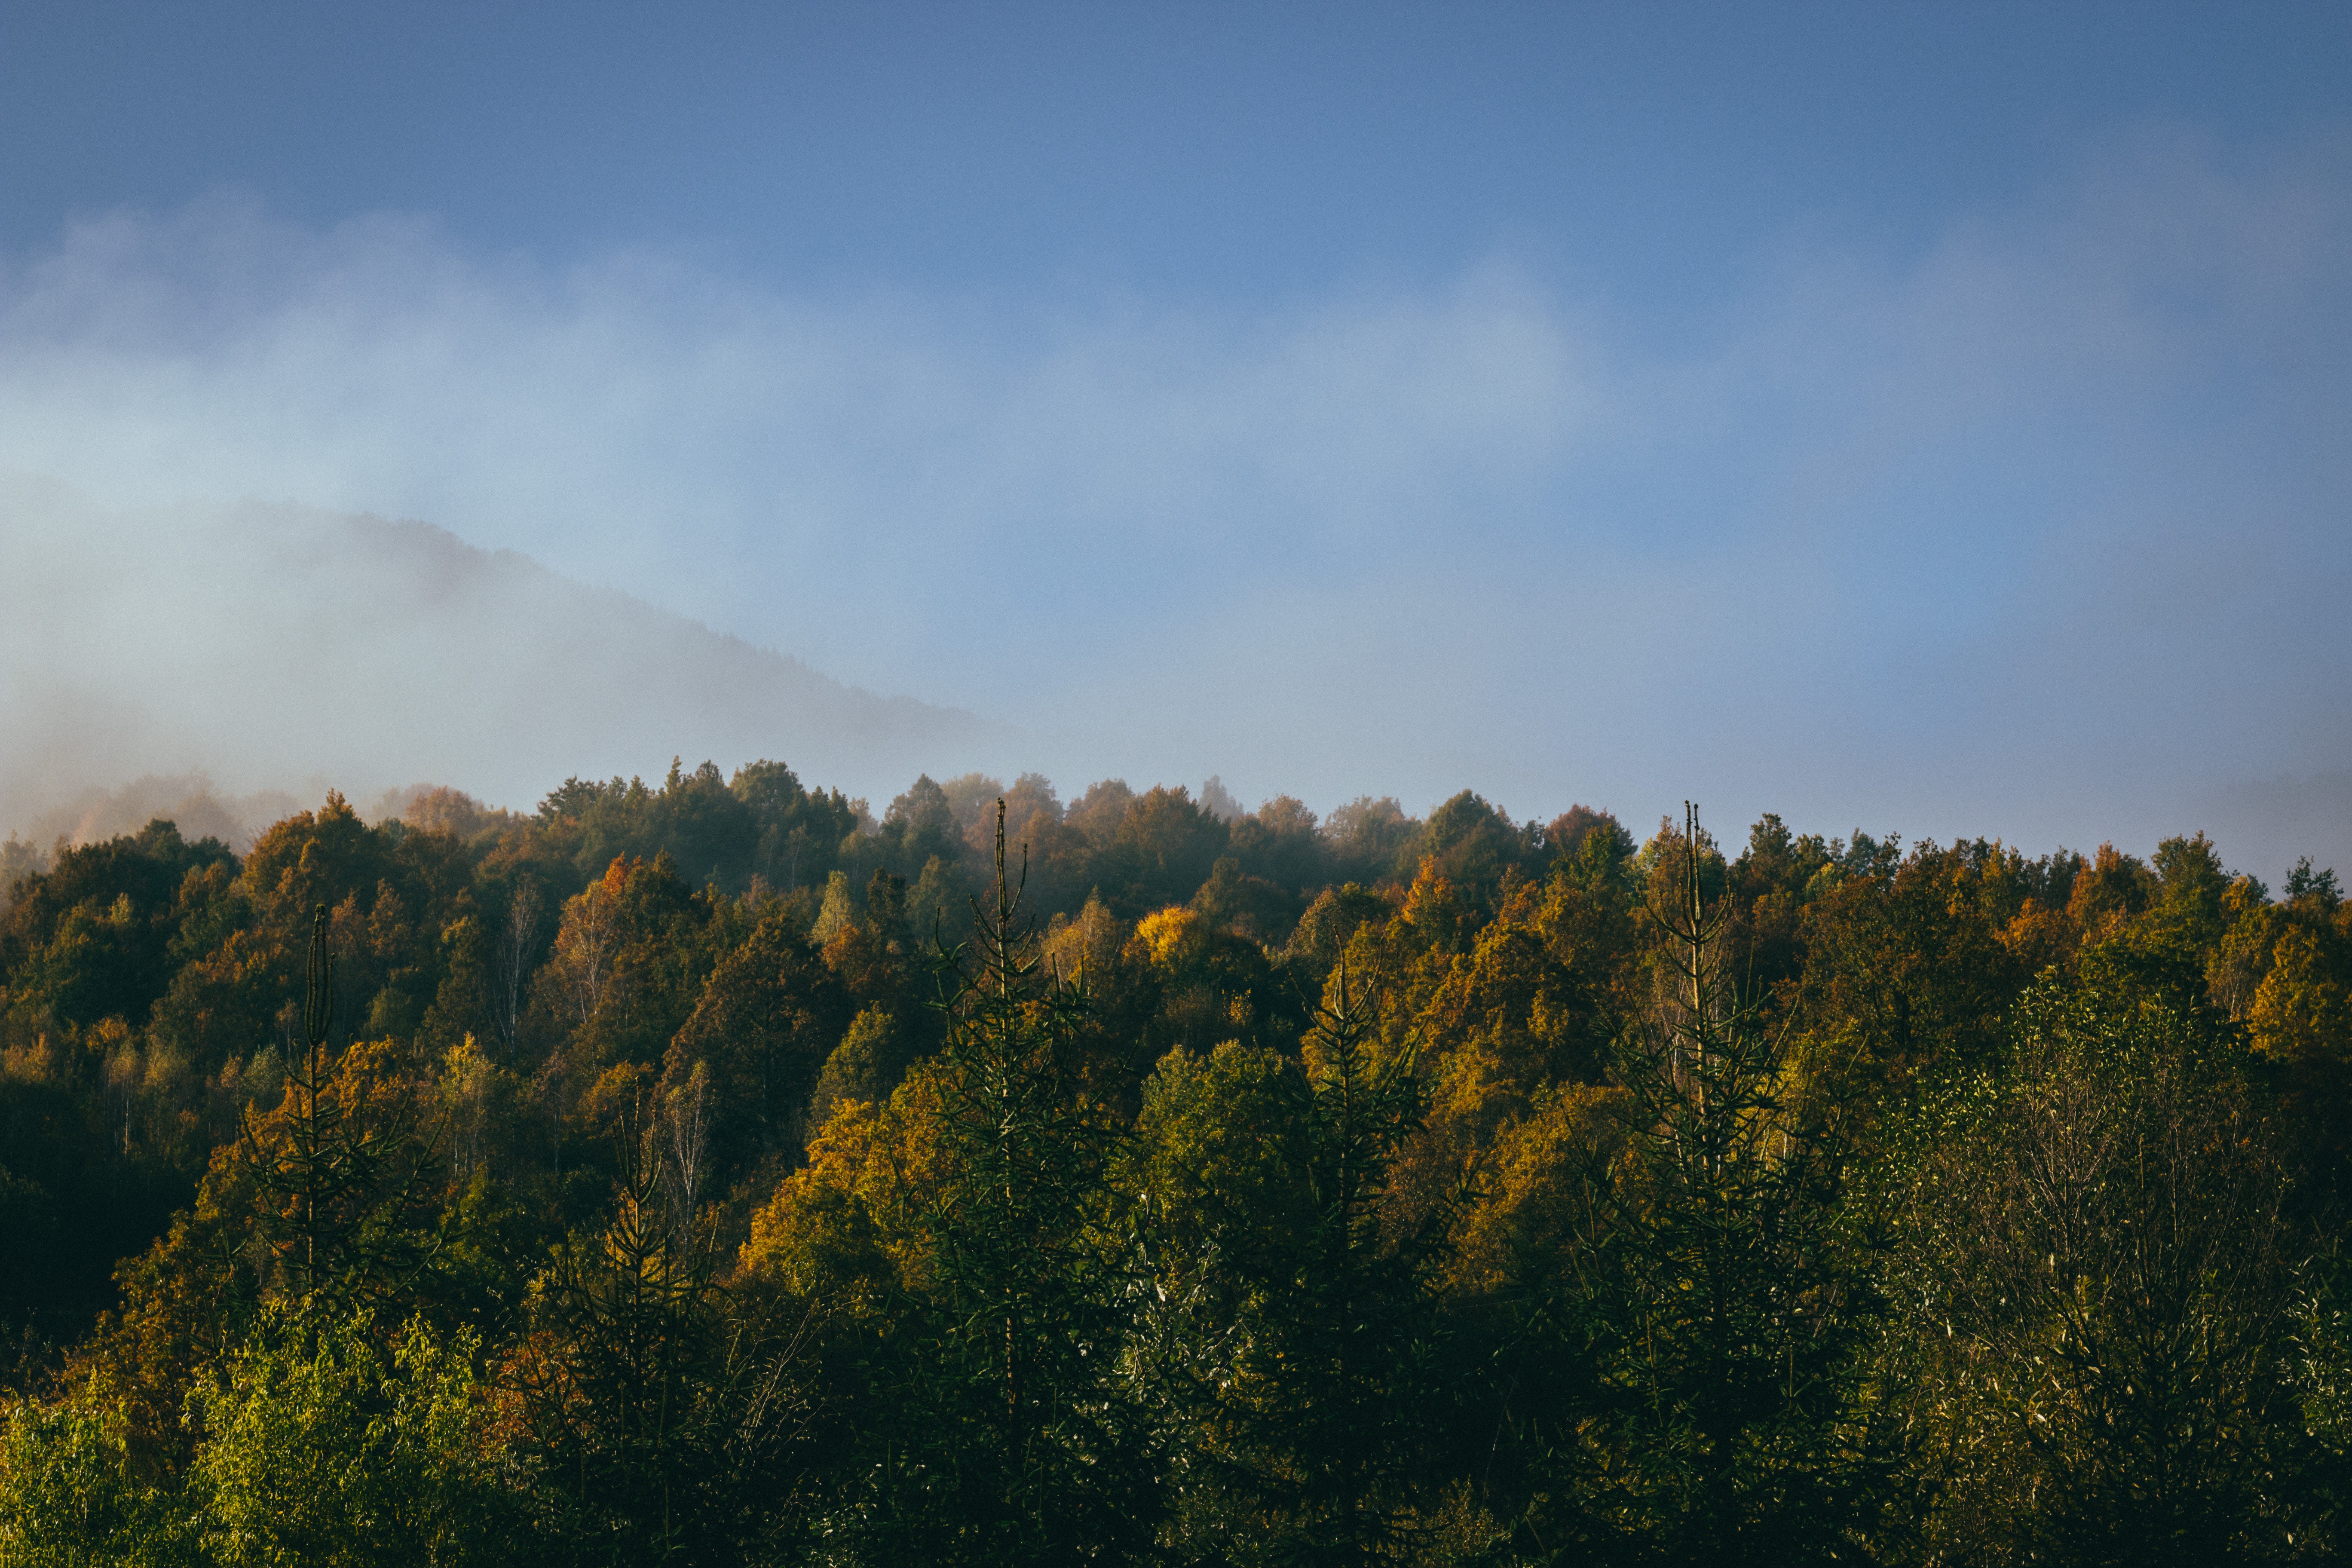
sky, atmospheric phenomenon, nature, cloud, tree, leaf, vegetation, natural environment, natural landscape, atmosphere, forest, biome, morning, wilderness, sunlight, autumn, mist, hill, fog, woody plant, temperate broadleaf and mixed forest, plant, mountain, landscape, meteorological phenomenon, woodland, evening, tropical and subtropical coniferous forests, smoke, national park, haze, pine family, temperate coniferous forest, deciduous, cumulus